Convoy HG 76

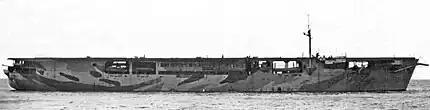

Convoy HG 76 comprised 32 ships homeward bound from Gibraltar, some in ballast and some carrying cargo. The Convoy Commodore was Vice-Admiral R. Fitzmaurice in the steamship "Spero". The convoy had a large escort force, consisting of the 36th Escort Group (Commander Frederick "Johnnie" Walker), usually composed of two sloops ( and ) and seven corvettes (and ). Walker, an experienced escort commander, had taken command of Escort Group 36 in October and brought the it down to Gibraltar in November with Convoy OG 76. He had exercised the group there in anti-submarine patrols that had resulted in the destruction of by "Marigold". The close escort was augmented by a support group comprising the new escort carrier and her escorting destroyers, , and , plus the sloops , and the corvettes and , also at Gibraltar, 17 ships in all. A U-boat hunter group of Force H destroyers from Gibraltar, comprising , , and sailed independently.